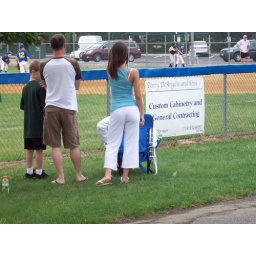
I was most interested in the girl in white